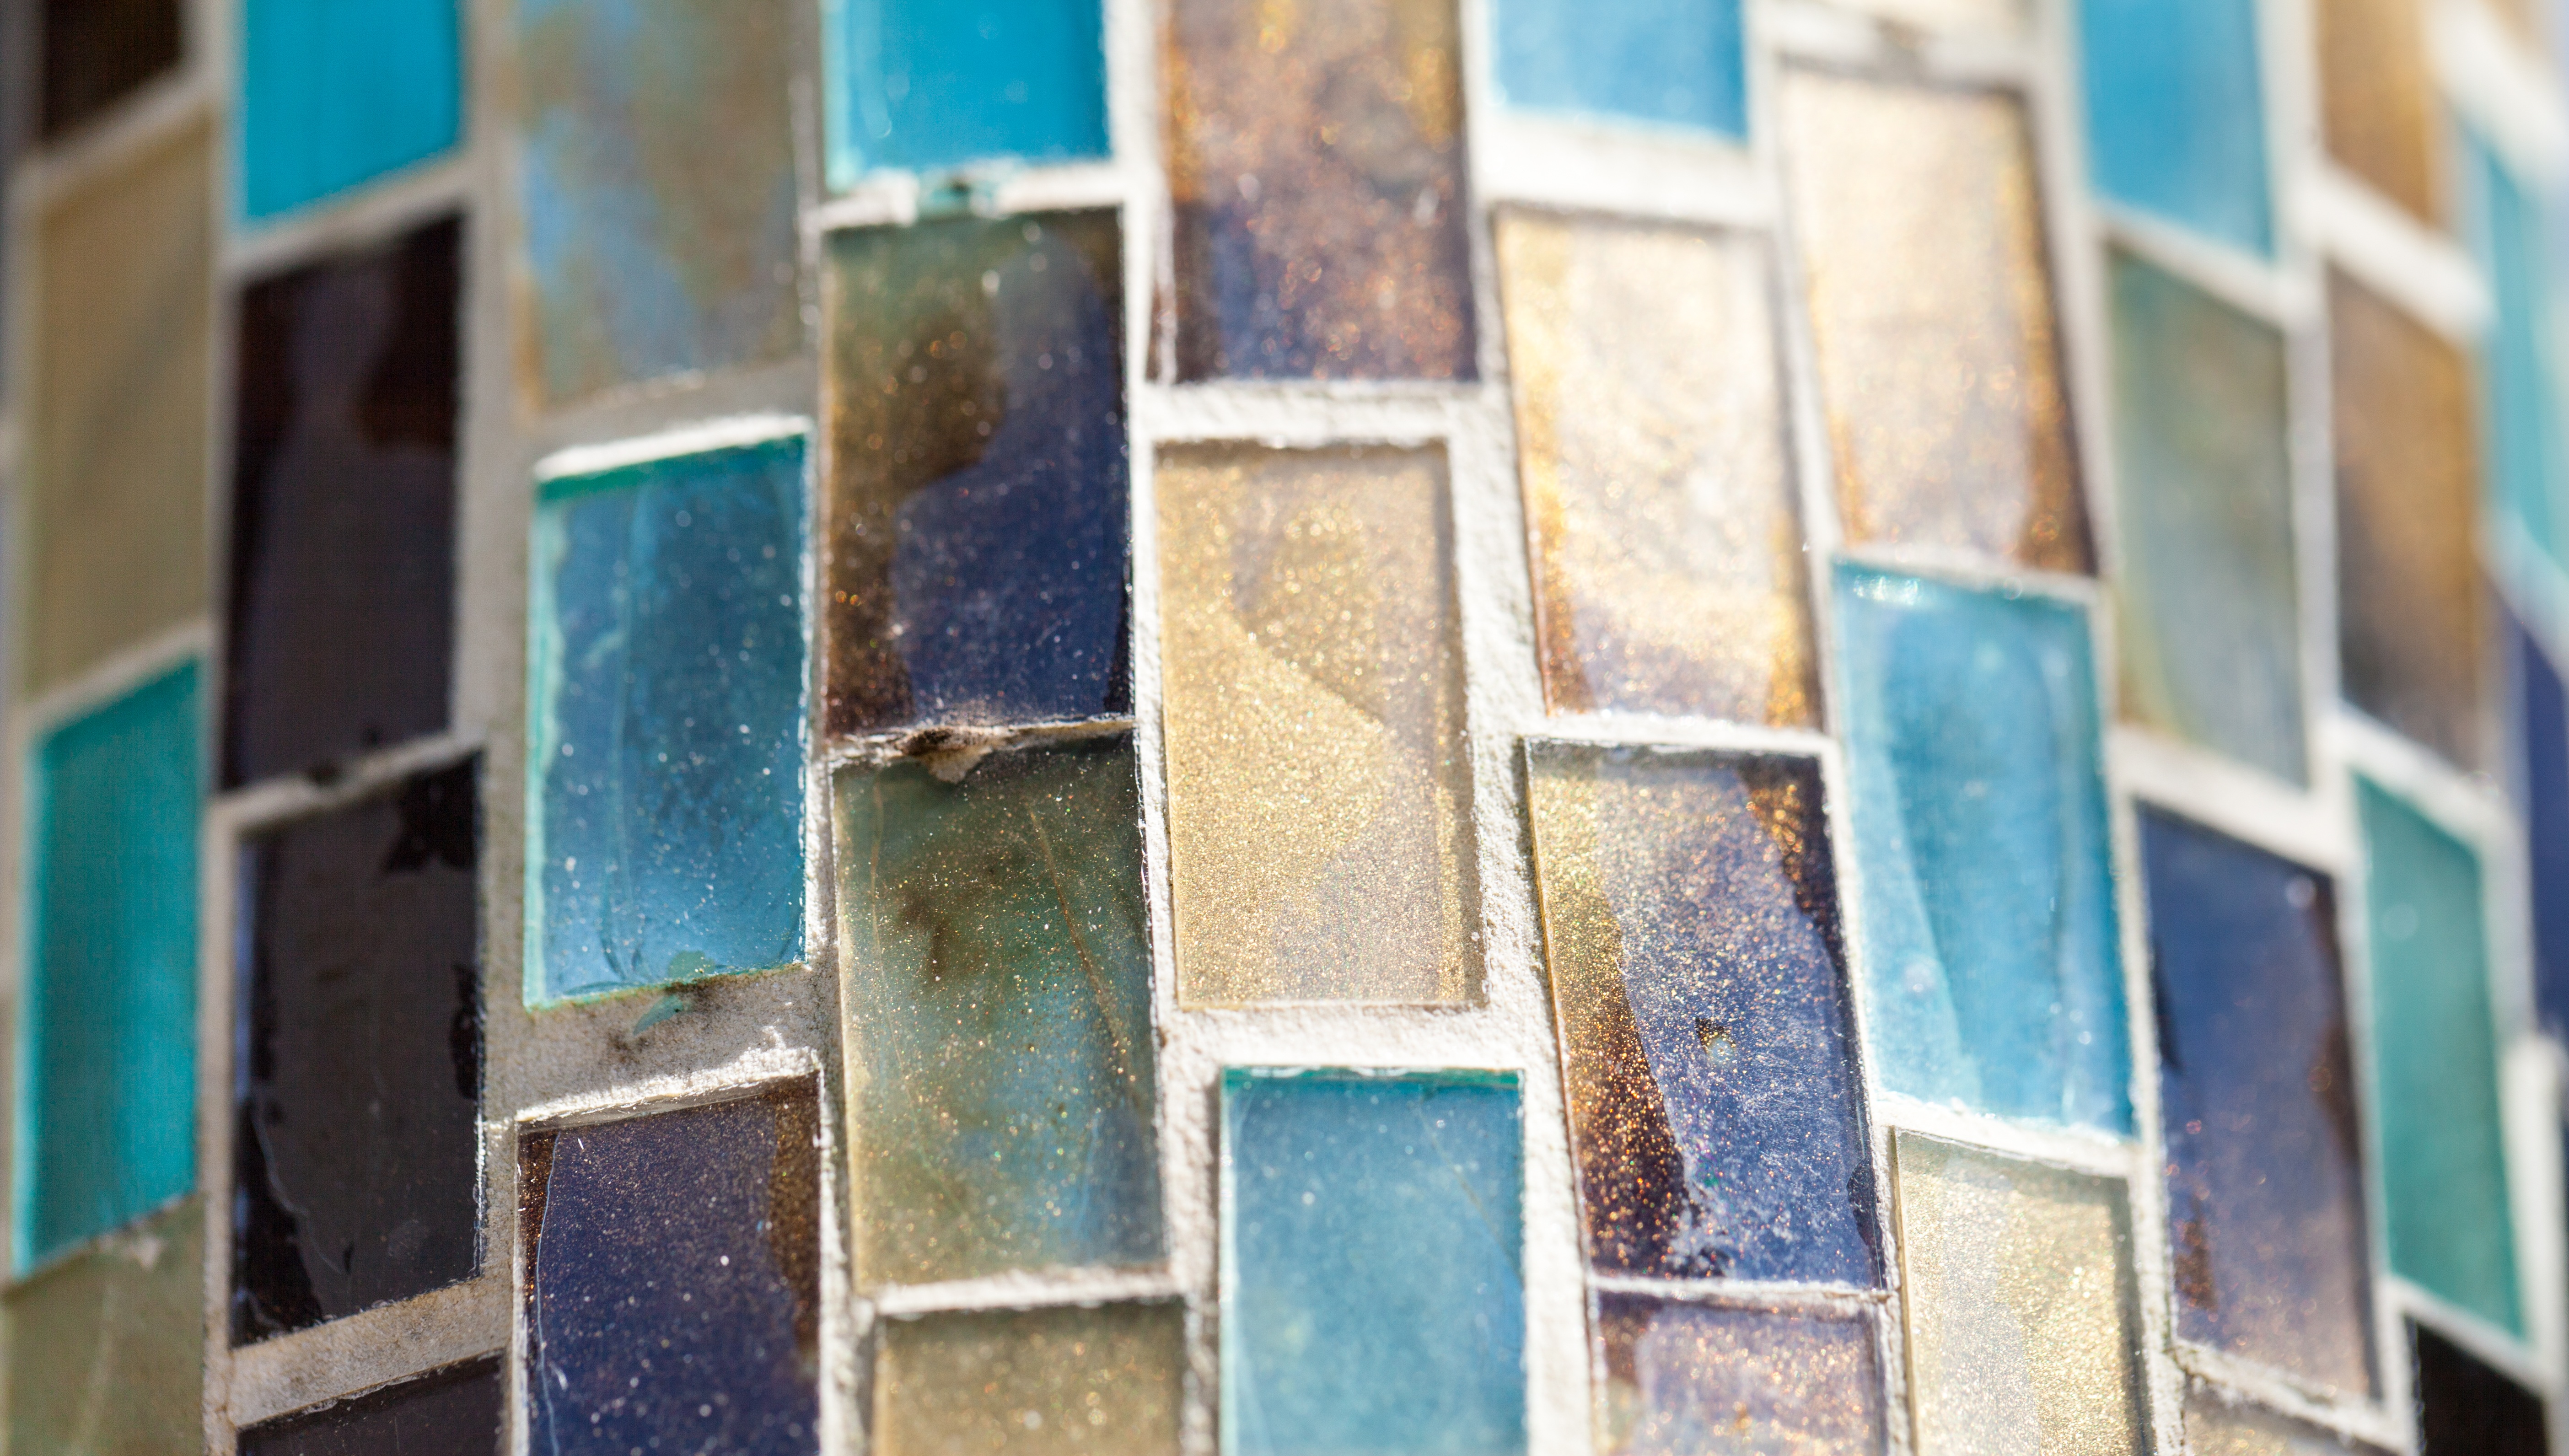
wood, texture, window, wall, pattern, green, color, blue, craft, colorful, material, art, decorative, mosaic, tiles